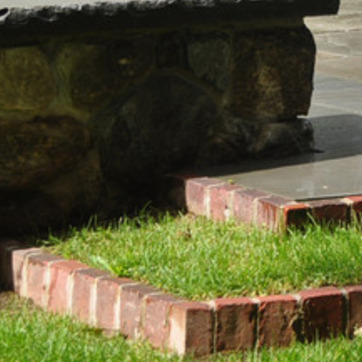
Material: brick